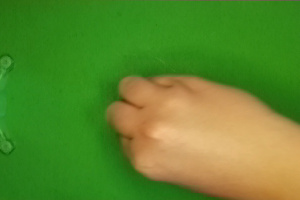
Label: rock